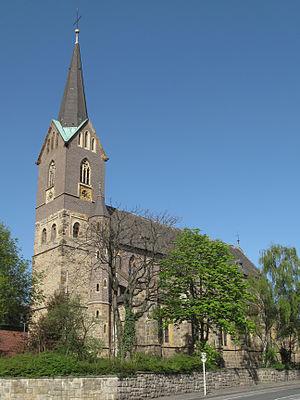
Marl est une ville allemande qui se trouve dans le district de Münster et l'arrondissement de Recklinghausen, au sein du land de Rhénanie-du-Nord-Westphalie.